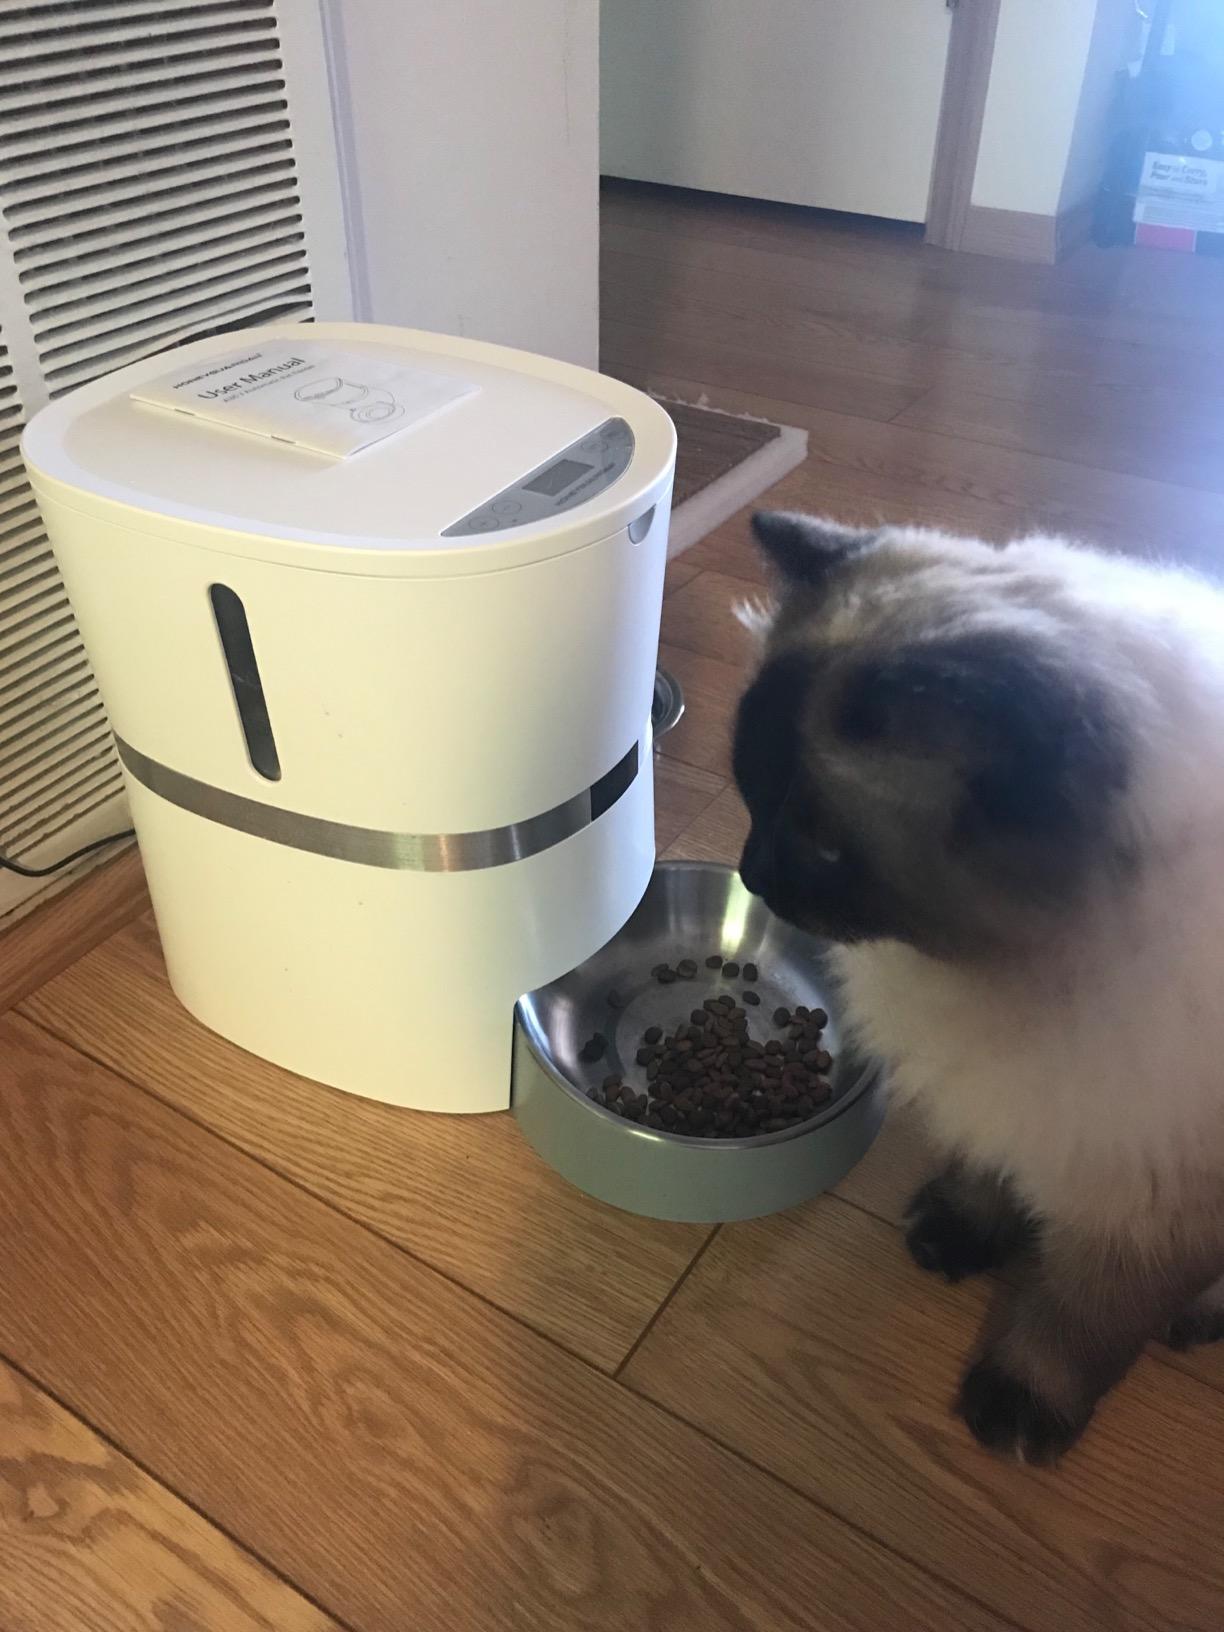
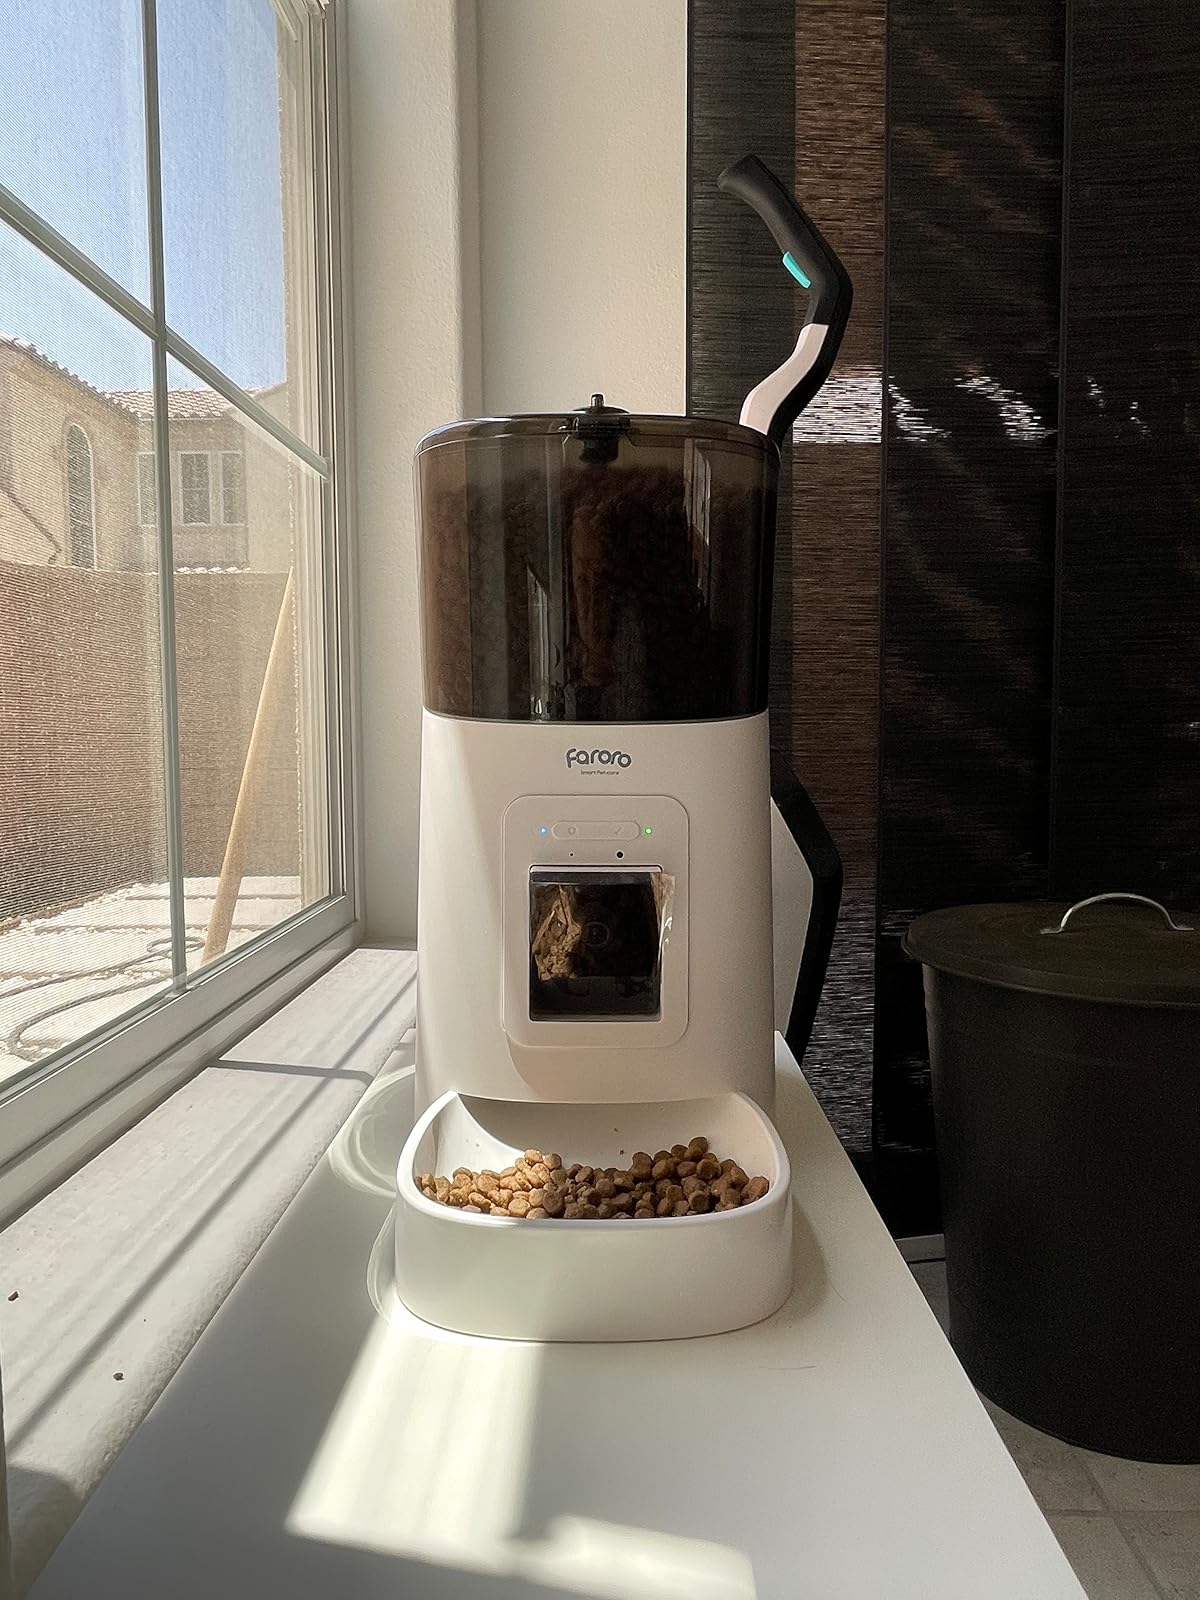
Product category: items_feeder
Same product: no